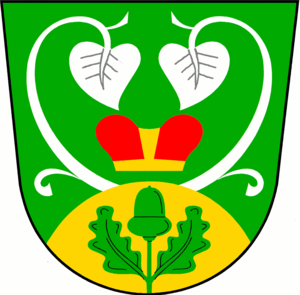
Bykoš est une commune du district de Beroun, dans la région de Bohême-Centrale, en République tchèque. Sa population s'élevait à 229 habitants en 2020.